Cape St. Mary's Ecological Reserve

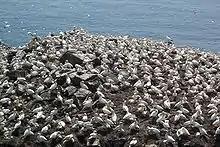
Northern gannets nesting on Bird Rock

It is home to one of North America's largest seabird colonies. The government of Newfoundland and Labrador estimates that the site is home to 30,000 northern gannets, 20,000 black-legged kittiwakes, 20,000 common murres, and 2,000 thick-billed murres, as well as dozens or hundreds of razorbill, and black guillemot breeding pairs. The ocean waters off the reserve also provides winter habitat for harlequin ducks, common eiders, scoters, and long-tailed ducks. The reserve has been designated an Important Bird Area by BirdLife International.